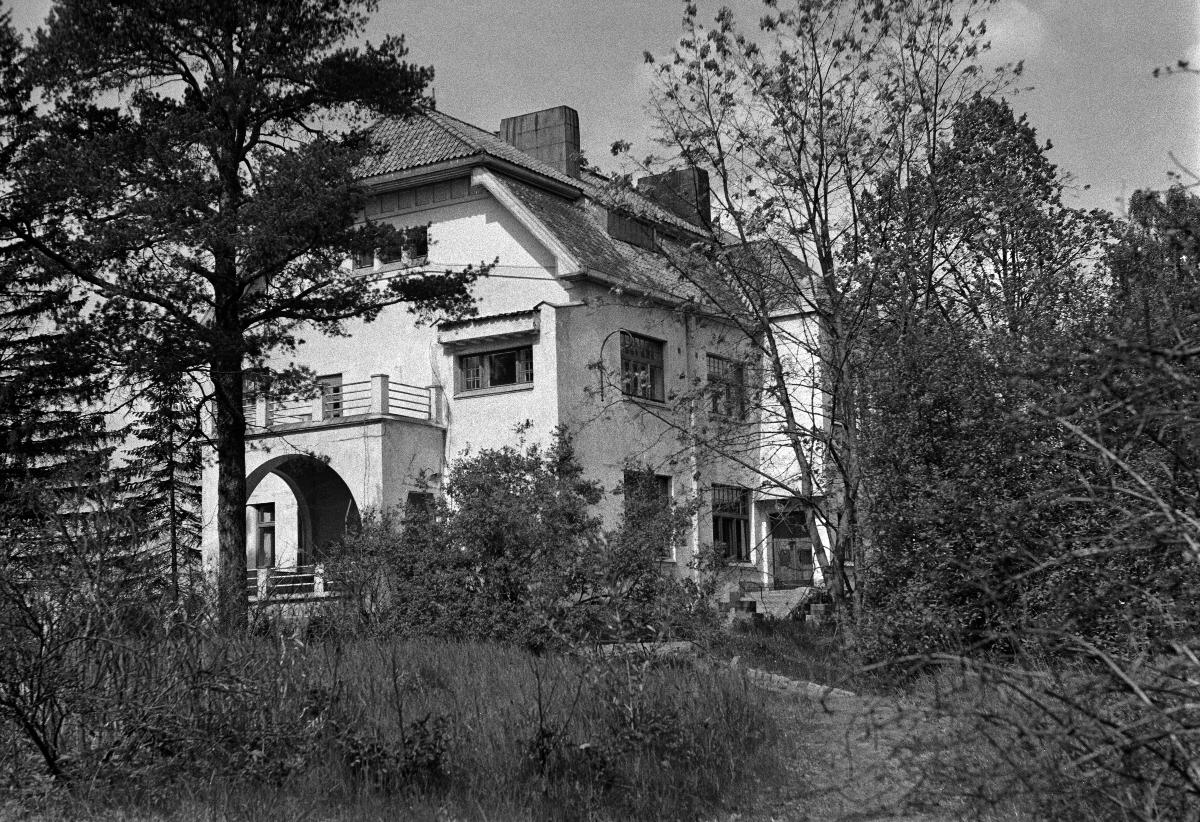
Tamminiemi
Villa Ekudden; Villa Tamminiemi
sisällön kuvaus: Tamminiemi, Helsinki 14.6.1940. content description: Villa Tamminiemi, Helsinki 14.6.1940. innehållsbeskrivning: Villa Ekudden i Helsingfors 14.6.1940.
Kuvaaja: Sundström, Hugo, kuvaaja epävarma
Vuosi: 1940
Paikka: Suomi, Uusimaa, Helsinki; Suomi, Helsinki, Meilahti, Tamminiemi
Aiheet: arkkitehtuuri; rakennukset; HBL; ulkokuva; architecture; buildings; exterior; arkitektur; byggnader; exteriör